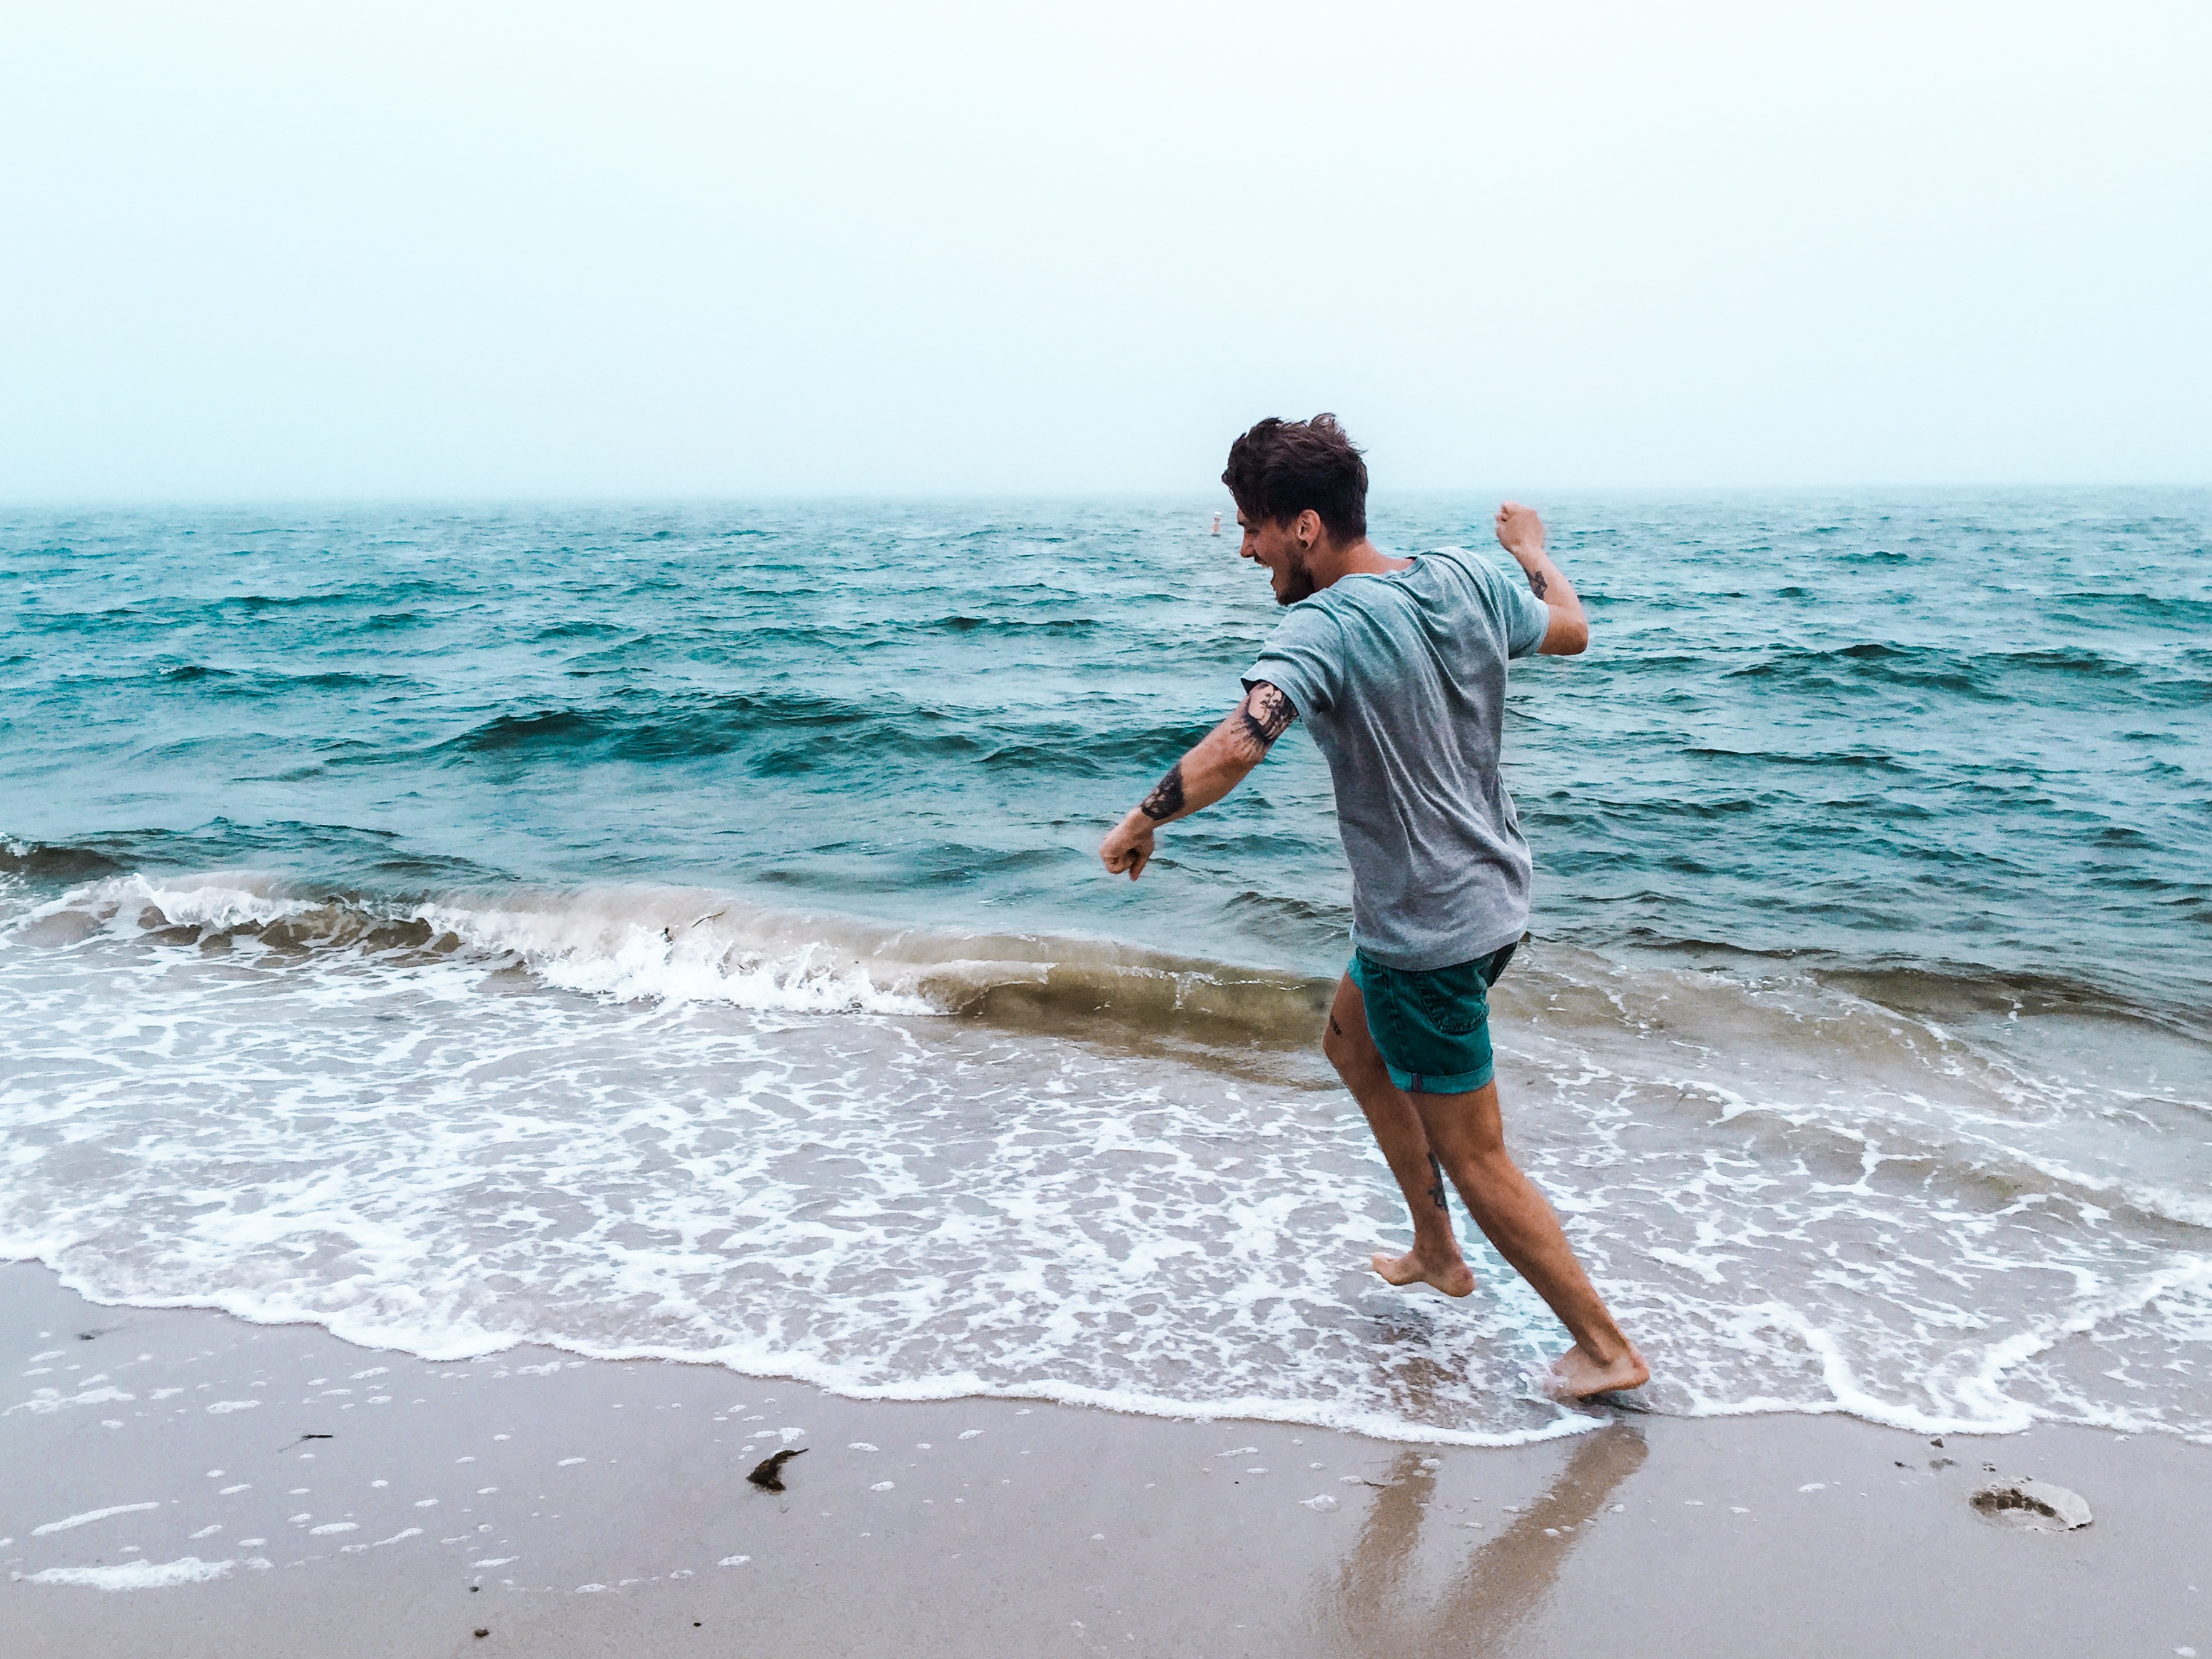
beach, sea, coast, water, sand, ocean, shore, wave, vacation, body of water, cape, wind wave